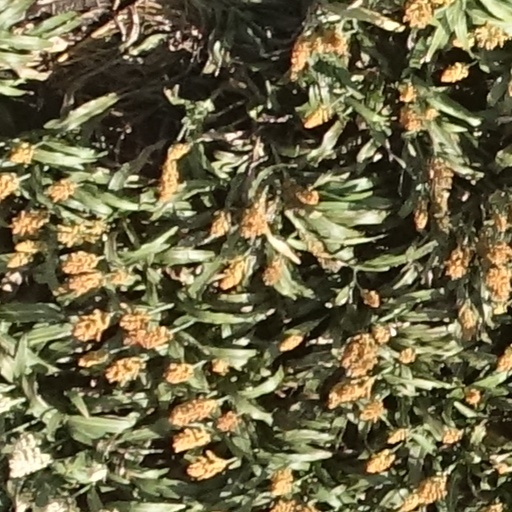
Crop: sorghum